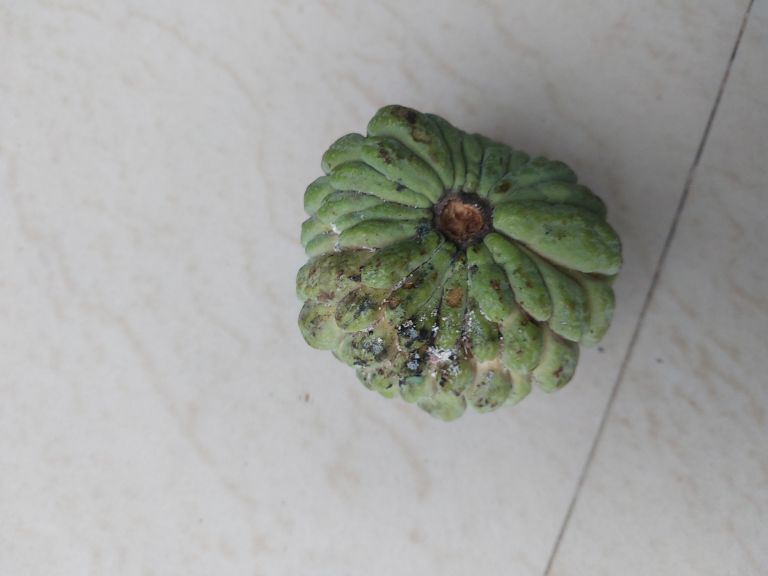
Disease label: Leaf spot on fruit